Jonathan Aberdein

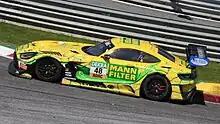
Aberdein racing in the 2022 ADAC GT Masters.

2022 saw Aberdein team up with Ed Jones and Oliver Rasmussen to drive for Jota Sport in the World Endurance Championship. Following a fifth place at Sebring, the team would be forced to retire at Spa-Francorchamps. The team bounced back strongly at the 24 Hours of Le Mans, finishing third in class and joining the sister car, which took victory, on the podium. Aberdein, Jones, and Rasmussen took another third place at the penultimate race in Fuji, eventually ending up sixth in the teams' standings.